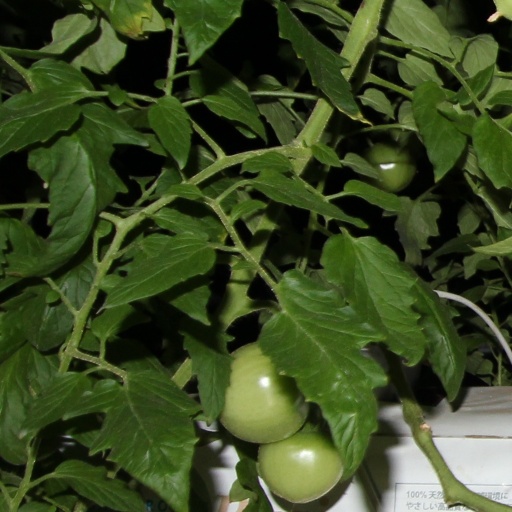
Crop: tomato